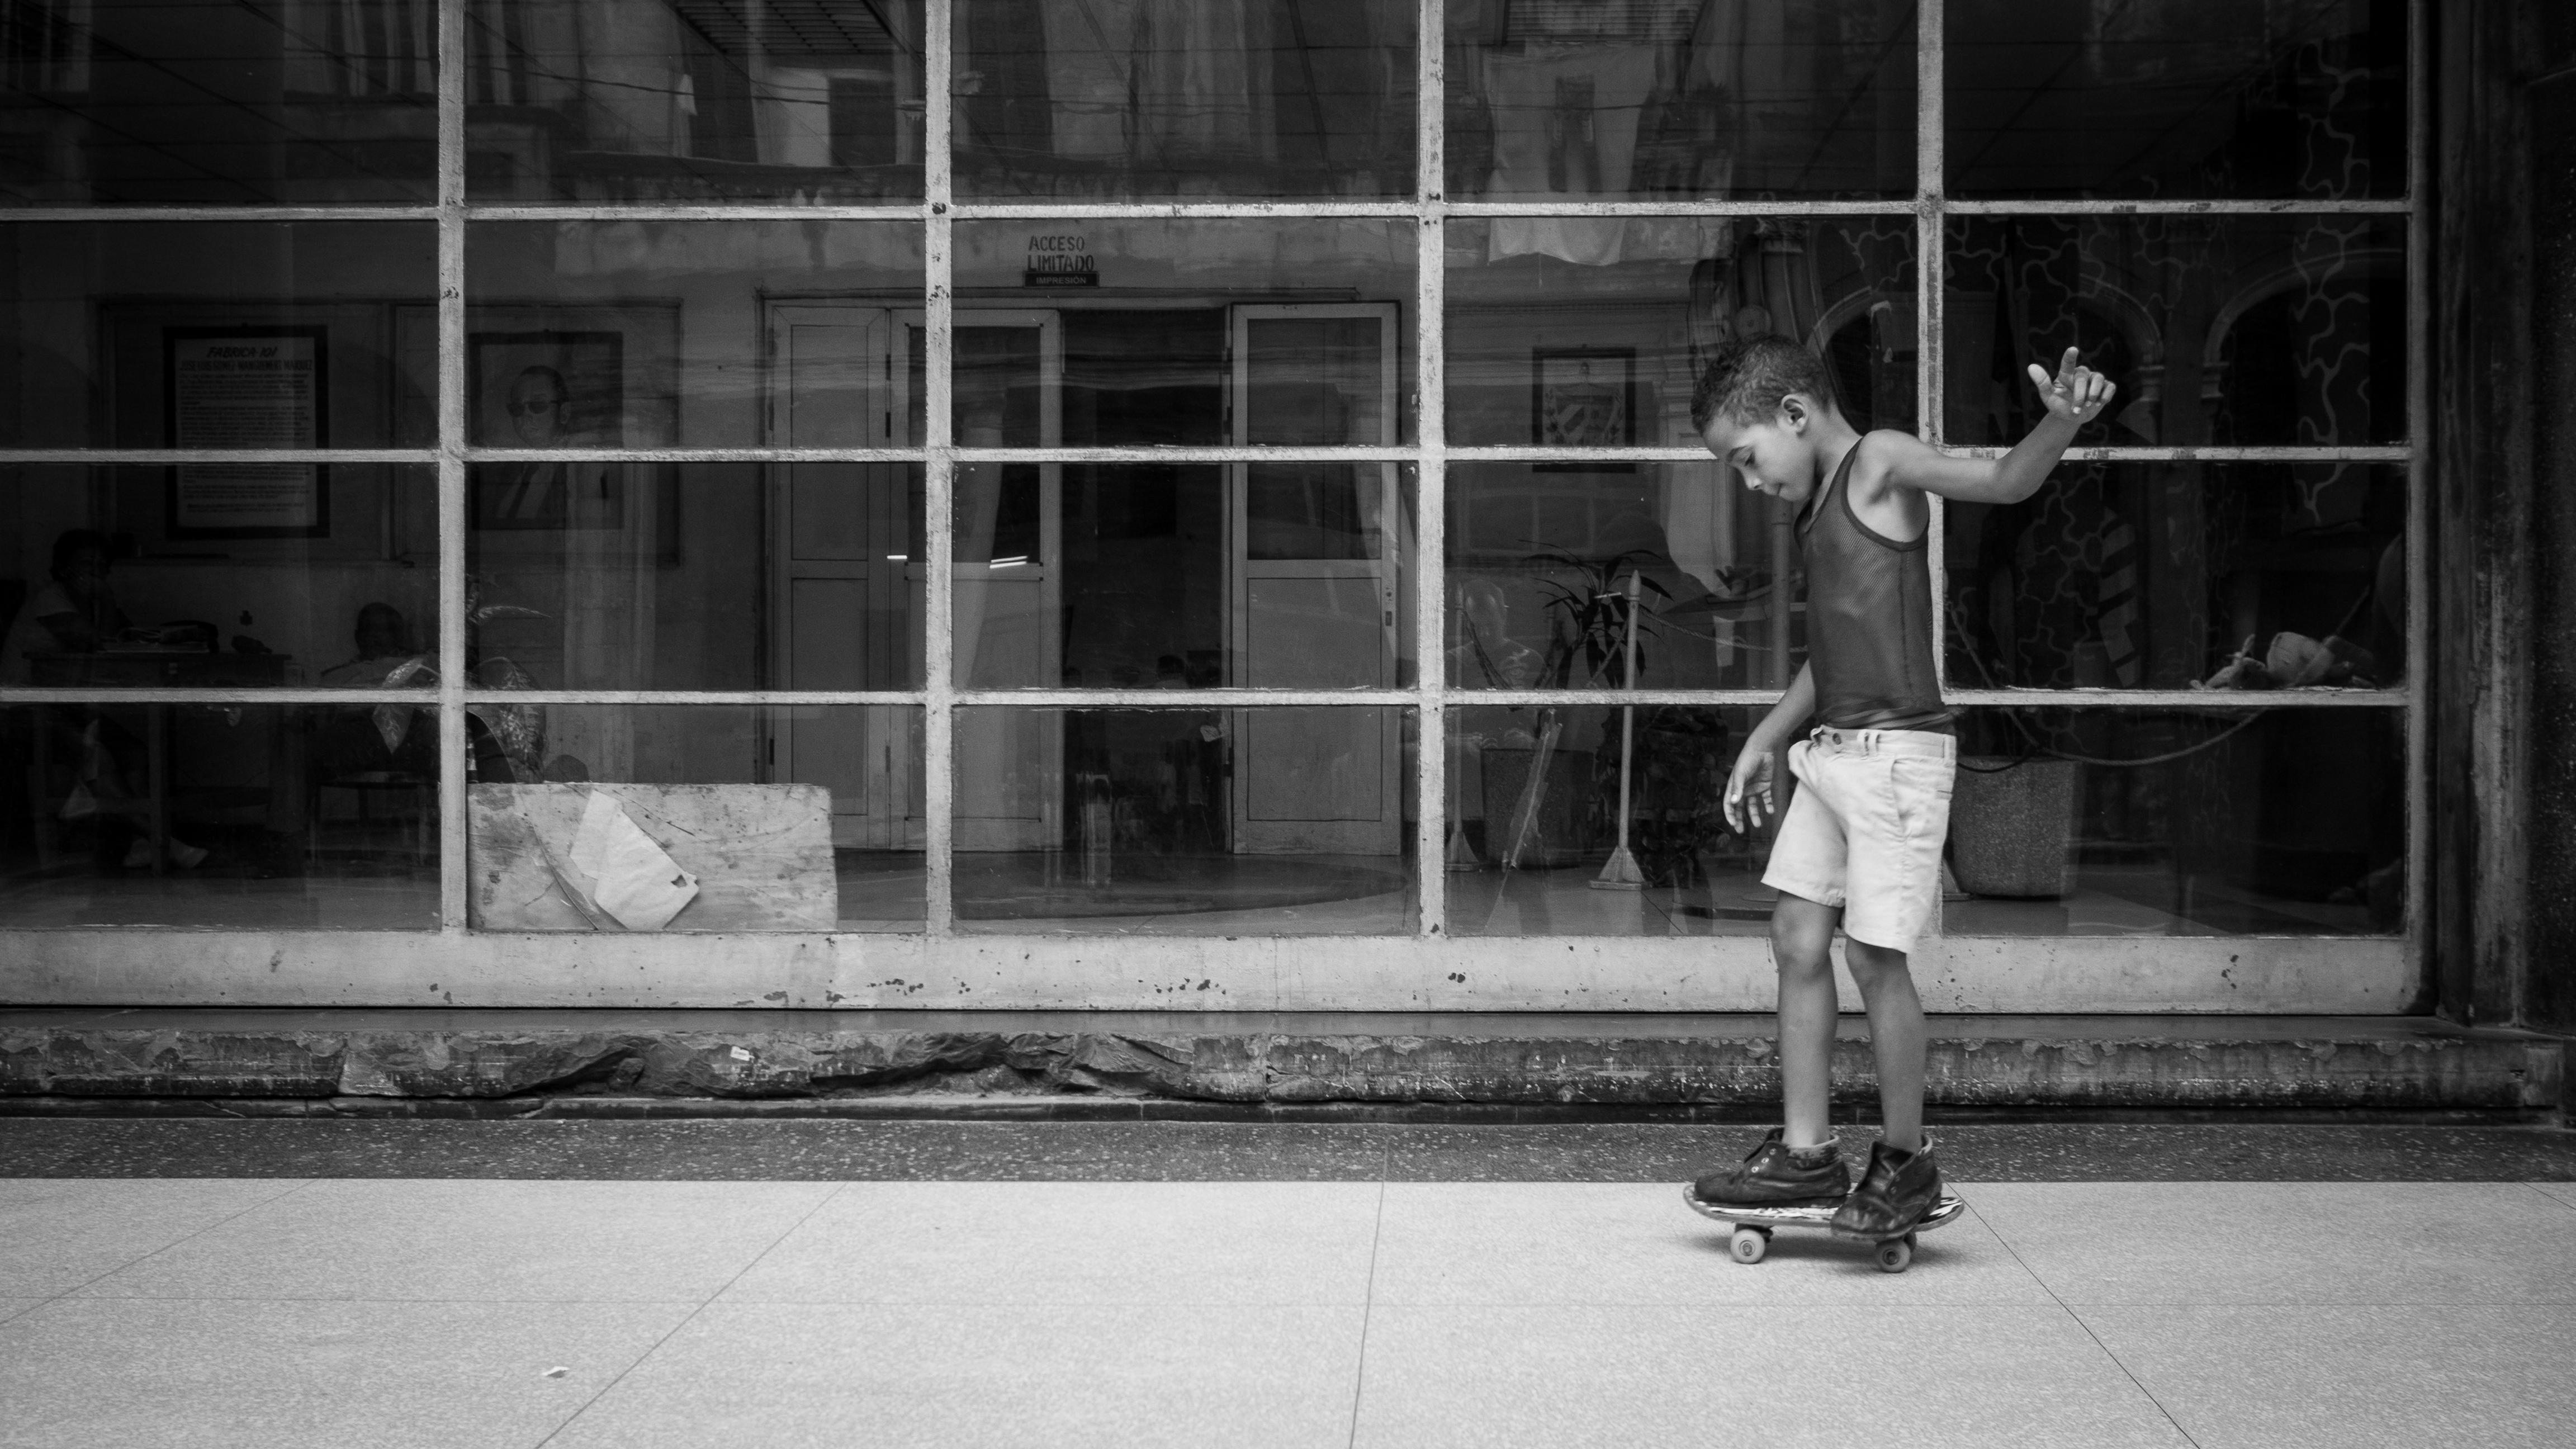
black and white, road, white, street, photography, ebook, sitting, training, darkness, black, monochrome, streetphotography, flickr, thomas, video, digital camera, infrastructure, olympus, photograph, snapshot, omd, fuji, shape, leica, monochrom, leuthard, hcb, thomasleuthard, monochrome photography, film noir, human positions